Albanian paganism

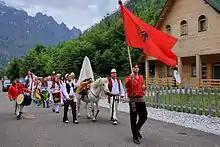
Bride-taking ceremony from Valbonë, northern Albania. In old Albanian tradition the groom went with his party made up of men of his family on horseback to the bride's home to ask for her hand and thereafter take her to his home, where the wedding reception was held.

Since its founding in 1912, Albania has been a secular state, becoming atheist during the Communist regime, and returning secular after the fall of the regime. For half a century the regime in Albania anathemized all beliefs, without taking into account the fact that the Albanian traditional rites, customs, beliefs, mythology, etc. aligned Albanians – who have preserved a unique culture – with the major ancient groups of peoples.